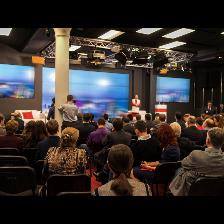
Label: Human